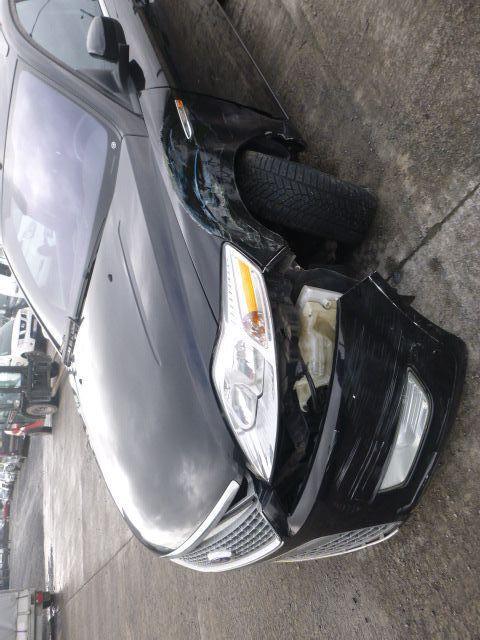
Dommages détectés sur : pare-choc avant, aile avant gauche, porte arrière droite, aile arrière droite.
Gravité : majeur